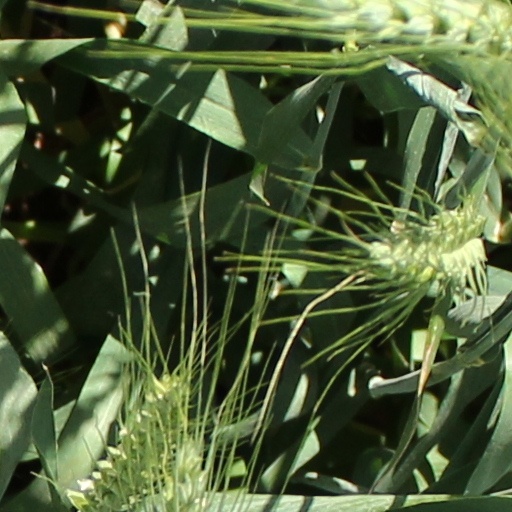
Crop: wheat